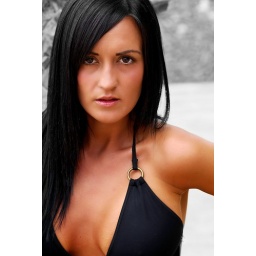
never modelled before , and all the shoot was done in 30 mins as she was flying home that day